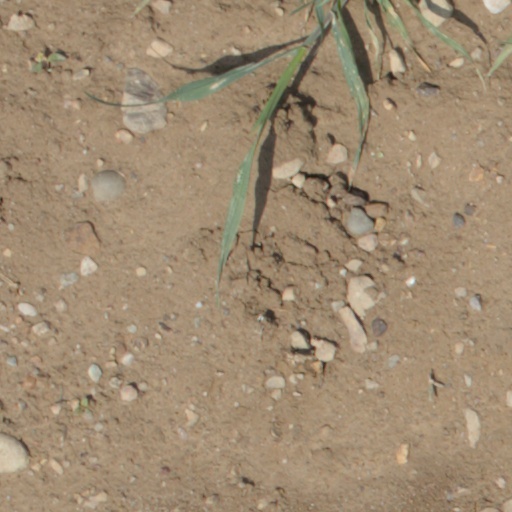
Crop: wheat